Peng Dehuai

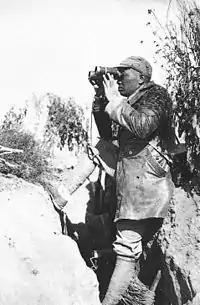
Peng Dehuai commanded the largest communist offensive in the war against Japan.

Following his defeat by He Jian, Peng and the remnant of his forces joined the communist guerrillas at Jinggangshan. One of his first operations was to save Mao, who was attached to a unit that faced encirclement from Kuomintang forces. Jinggangshan was very poor and cold during the winter. It was ideal for retreat but not as a base for the growing communist forces. Zhu and Mao decided to attack into the adjacent area around Ruijin, Jiangxi, an agricultural city defended by weak warlord units. In January 1929, they successfully occupied the area, which became the Jiangxi Soviet.